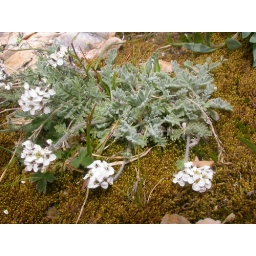
This alpine species is readily recognized by it compact growth form and gray green dissected leaves.